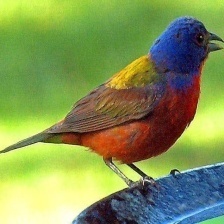
Species: PAINTED BUNTING
Scientific name: PASSERINA CIRIS
ImageNet parent category: indigo_bunting